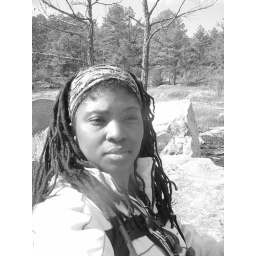
Life in black and white